Dan Hunt

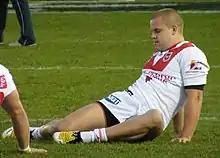

Dan Hunt (born 8 September 1986 in Sydney, New South Wales) is an Australian former professional rugby league footballer who played for the St. George Illawarra Dragons in the National Rugby League competition. His position of choice was as a .